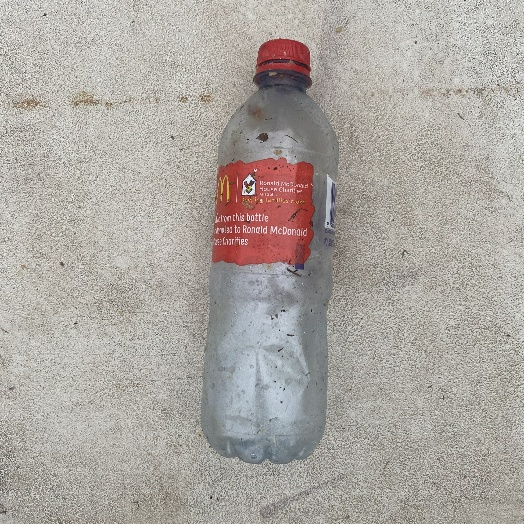
Label: Plastic